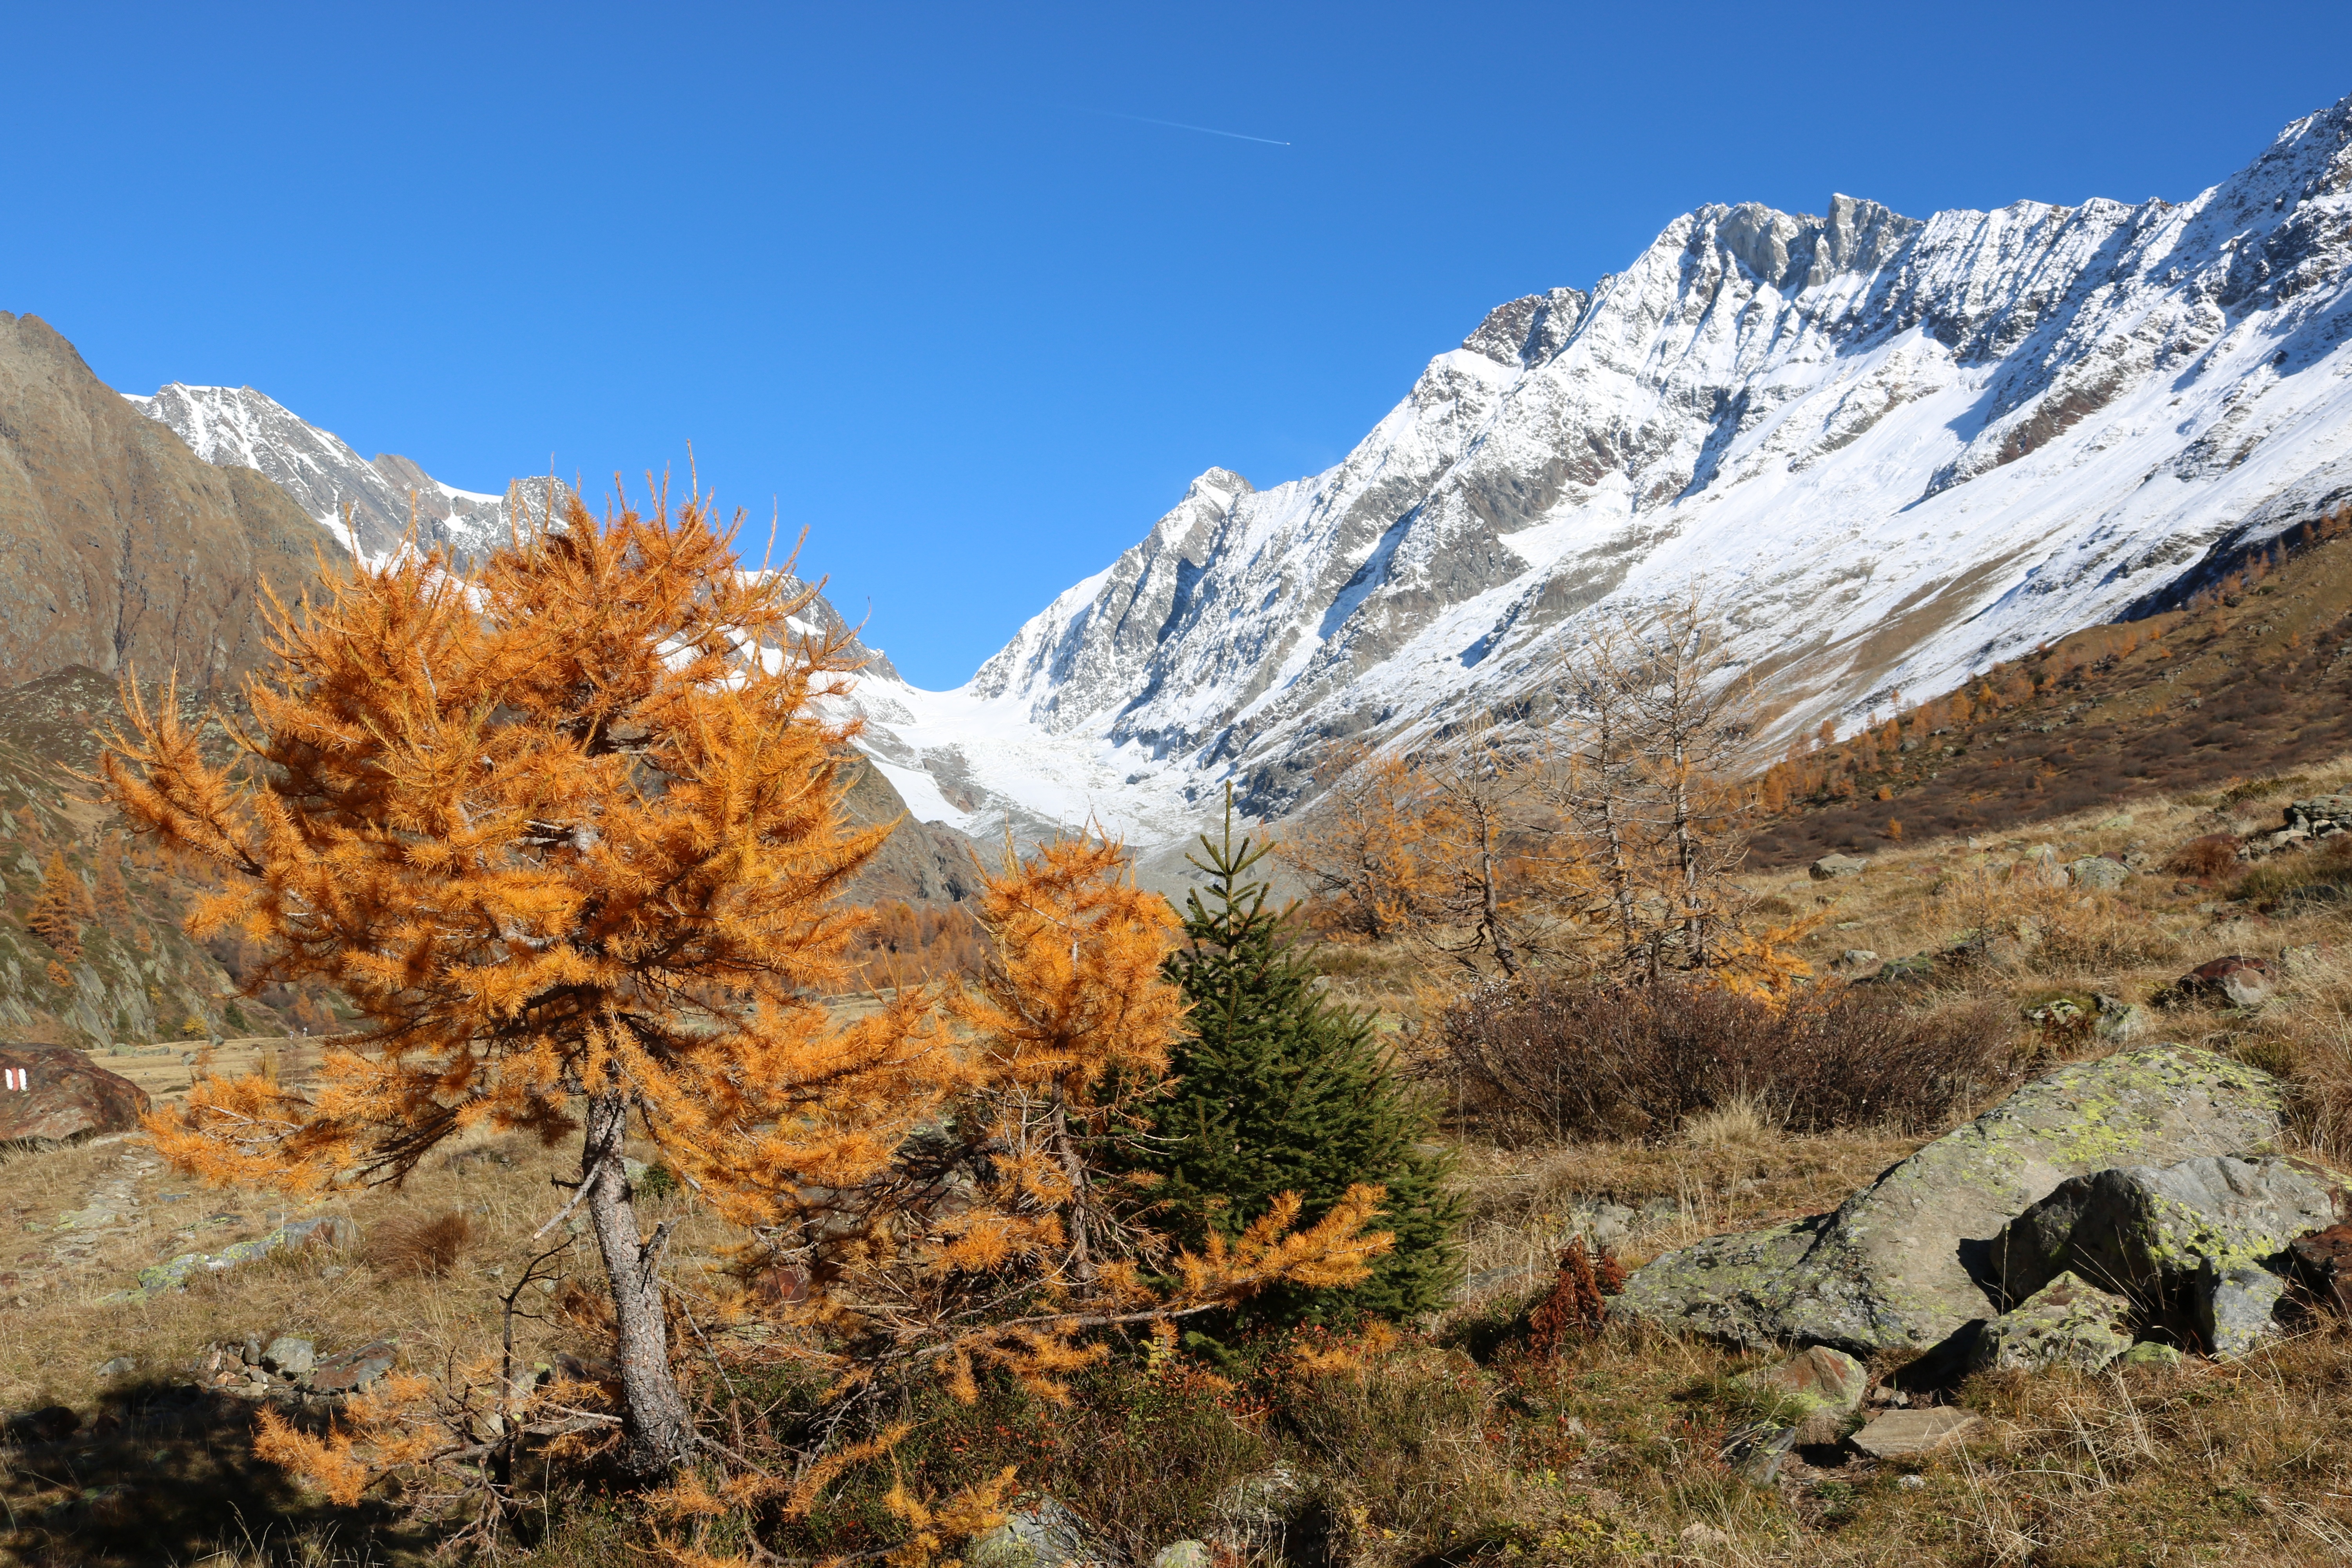
landscape, tree, wilderness, mountain, snow, valley, mountain range, autumn, alpine, season, ridge, alps, plateau, switzerland, fell, larch, ecosystem, valais, landform, mountain pass, geographical feature, mountainous landforms, l tschental